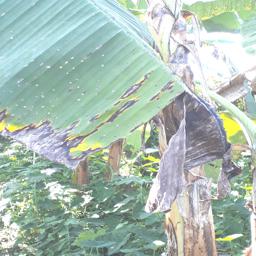
Label: POTASSIUM DEFICIENCY